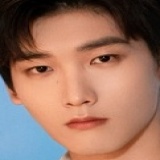
diễn viên Hinh Chiêu Lâm